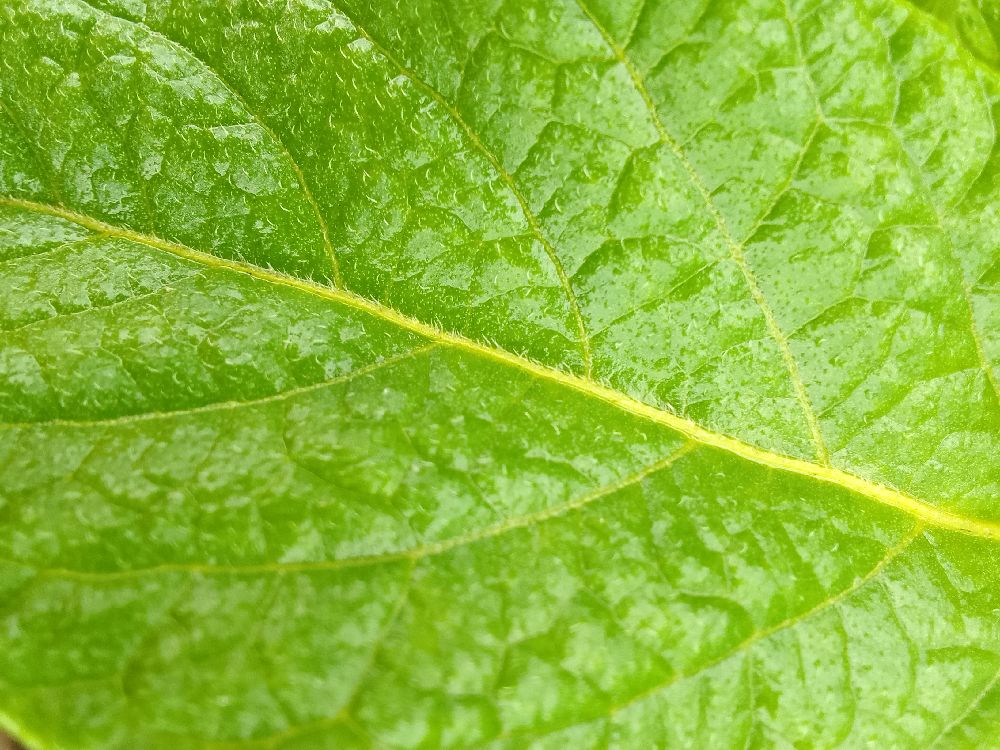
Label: Healthy